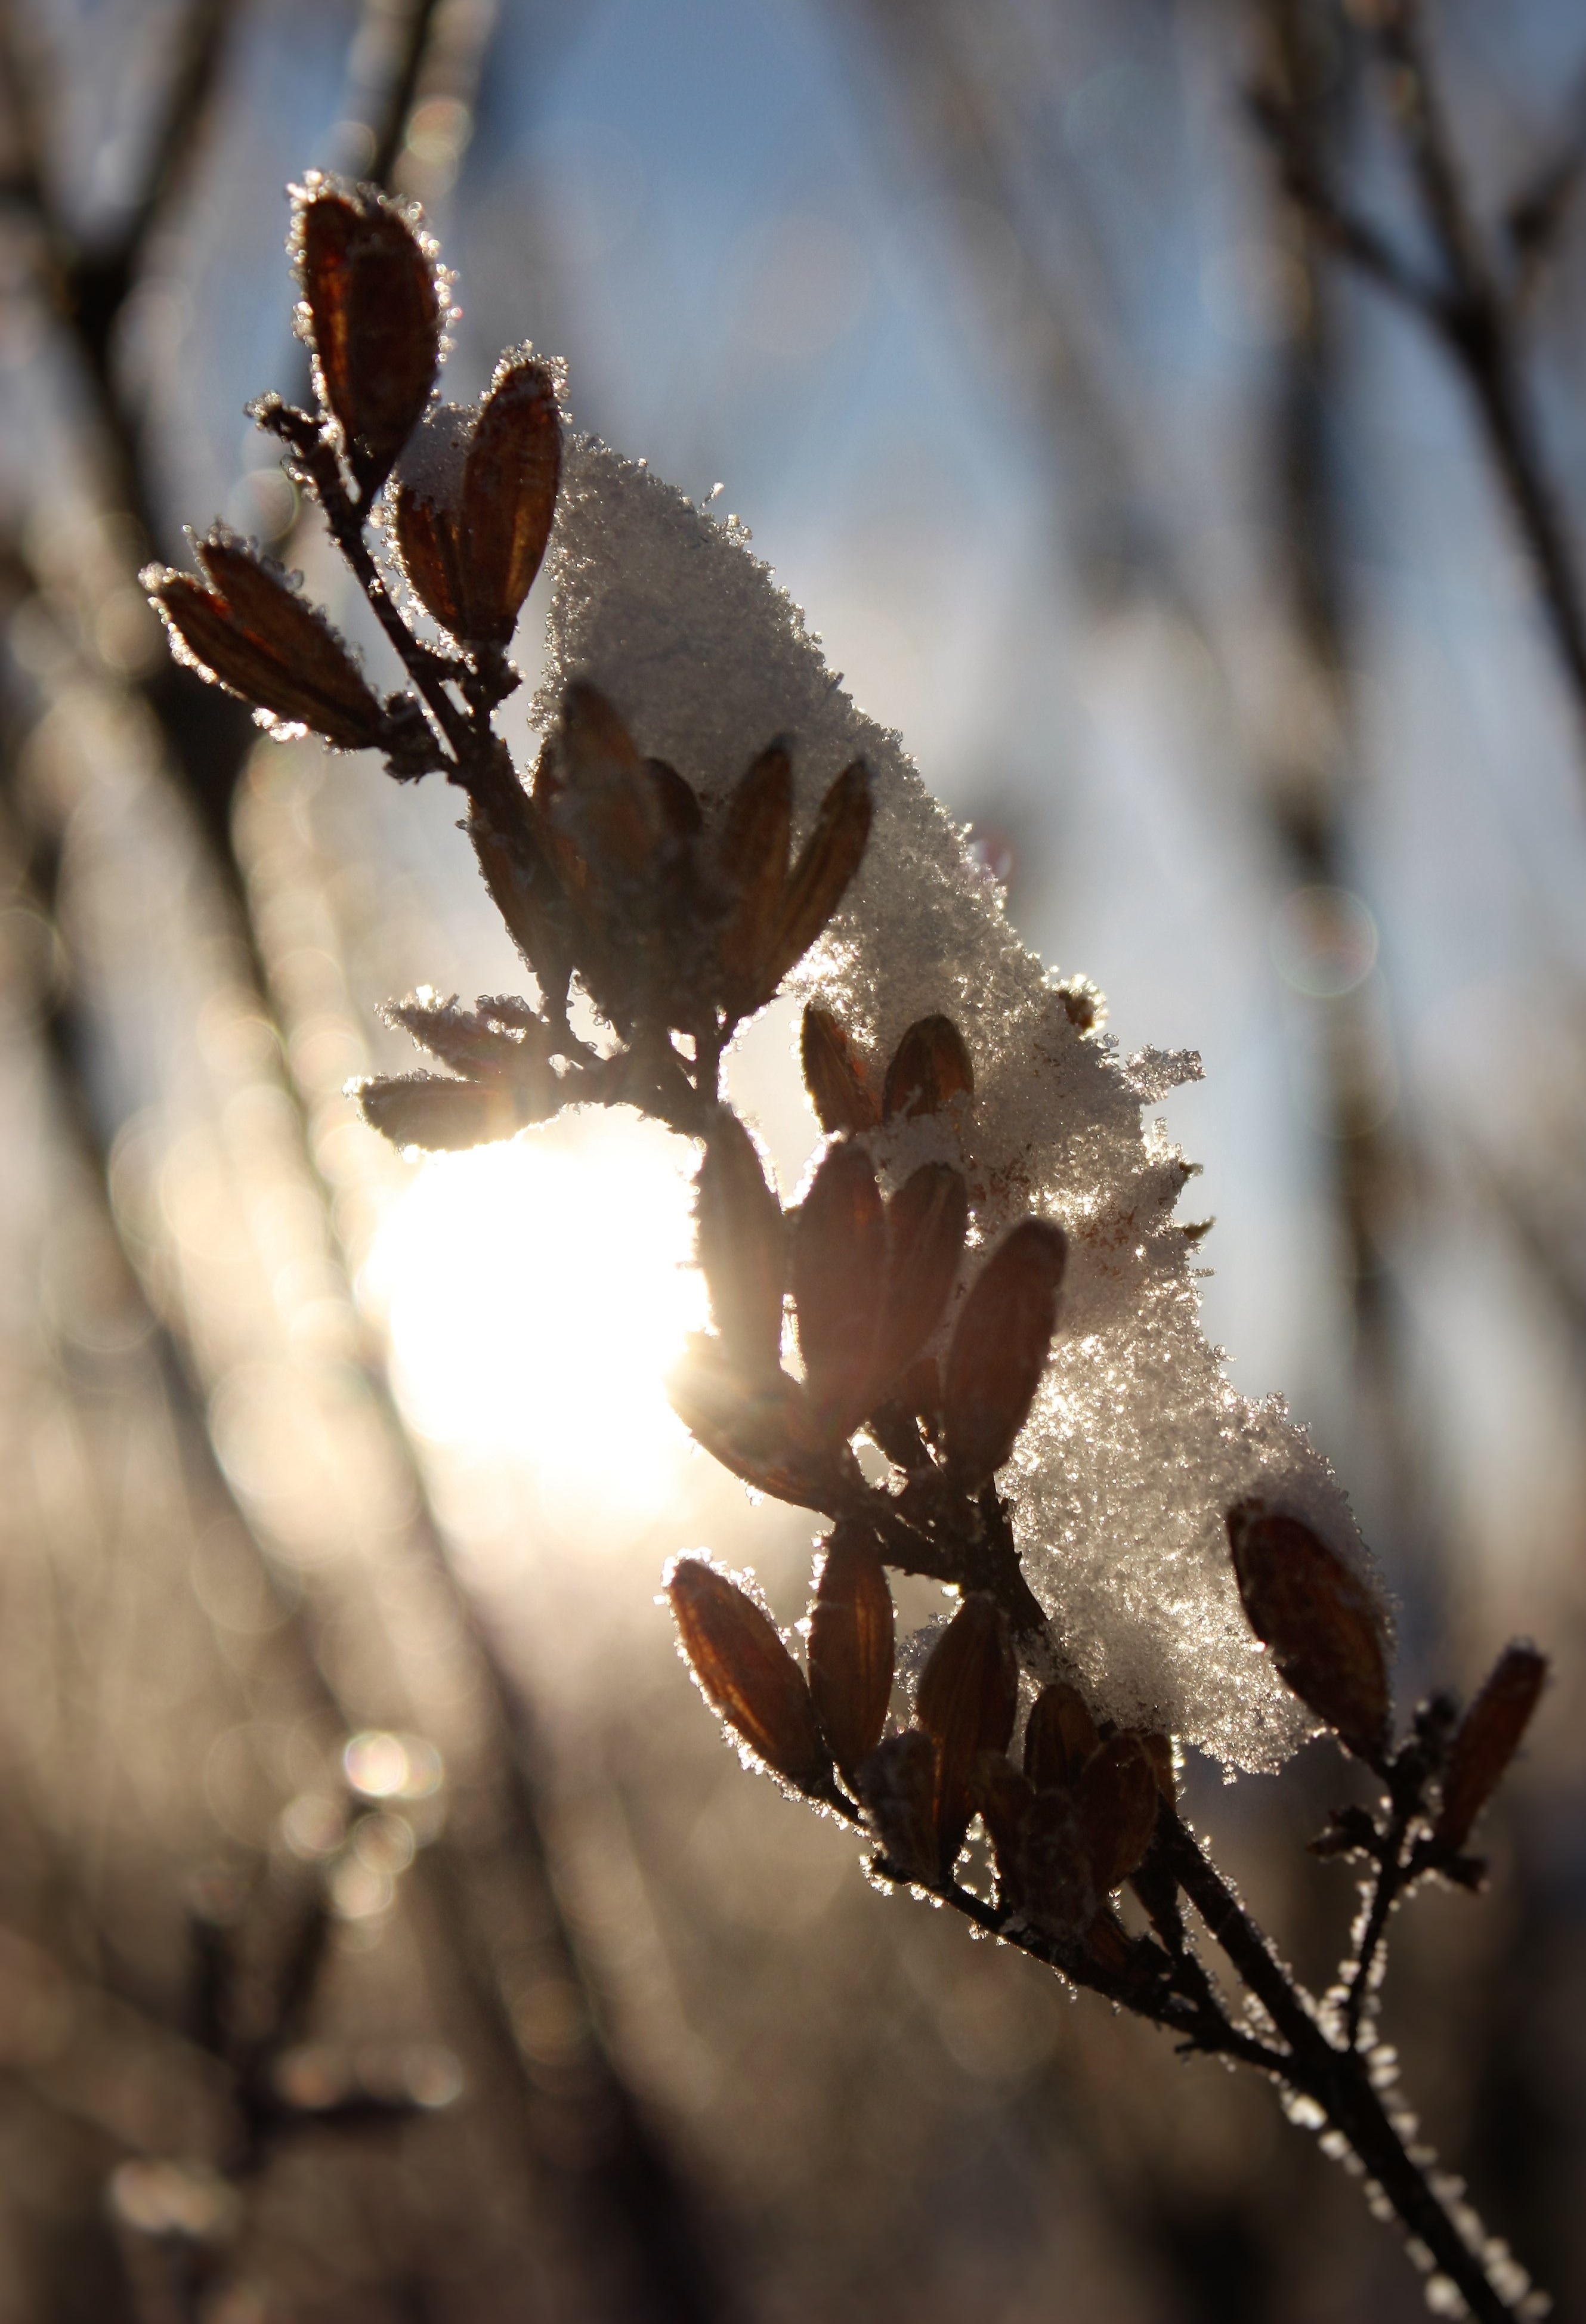
tree, nature, branch, blossom, snow, winter, plant, photography, sunlight, leaf, flower, frost, spring, autumn, flora, season, twig, close up, freezing, macro photography, plant stem, woody plant, thorns spines and prickles